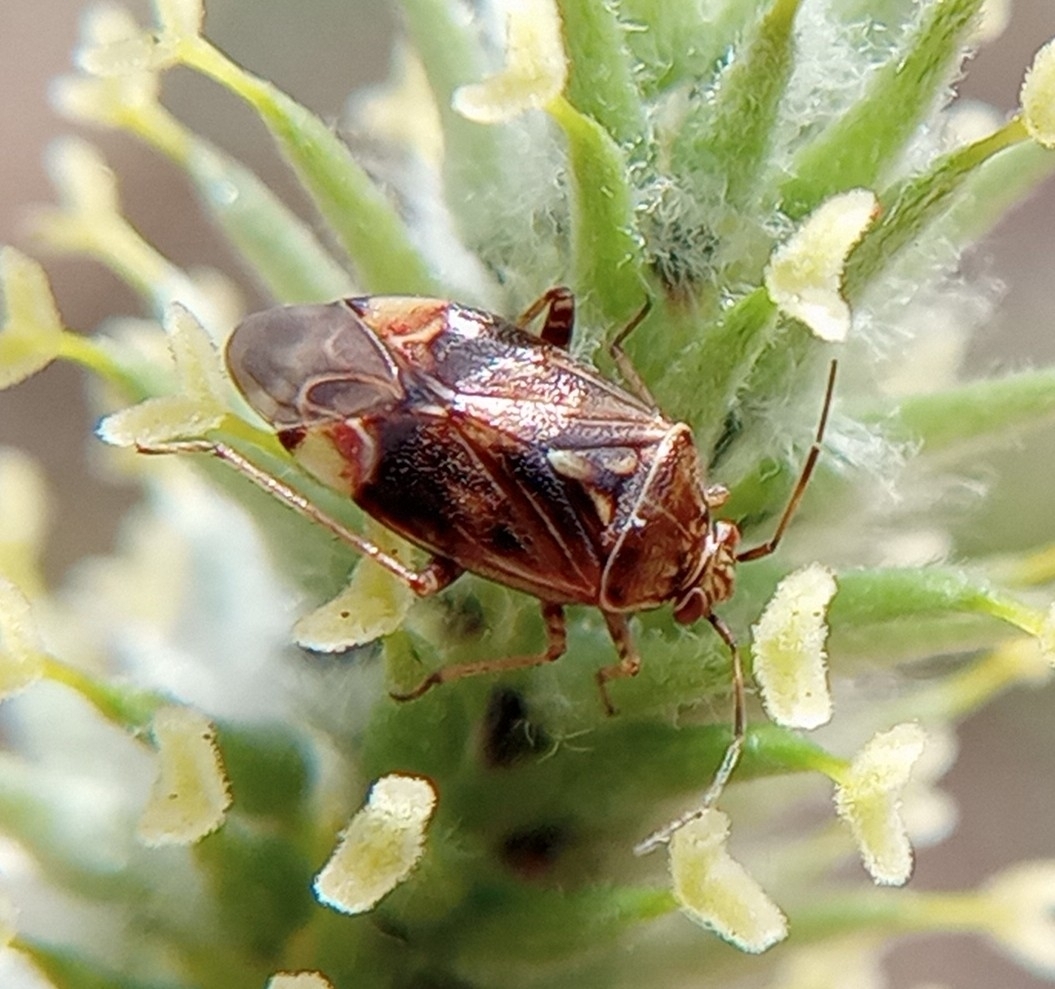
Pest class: lygus_bug